Western Wall

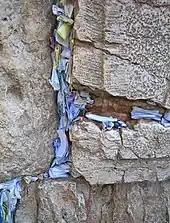
Slips of paper containing prayers in the cracks of the Wall

Many contemporary Orthodox scholars rule that the area in front of the Wall has the status of a synagogue and must be treated with due respect. This is the view upheld by the authority in charge of the wall. As such, men and married women are expected to cover their heads upon approaching the Wall, and to dress appropriately. When departing, the custom is to walk backwards away from the Wall to show its sanctity. On Saturdays, it is forbidden to enter the area with electronic devices, including cameras, which infringe on the sanctity of the Sabbath.